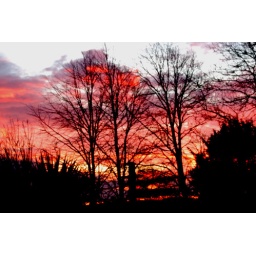
red sky in the morning.........